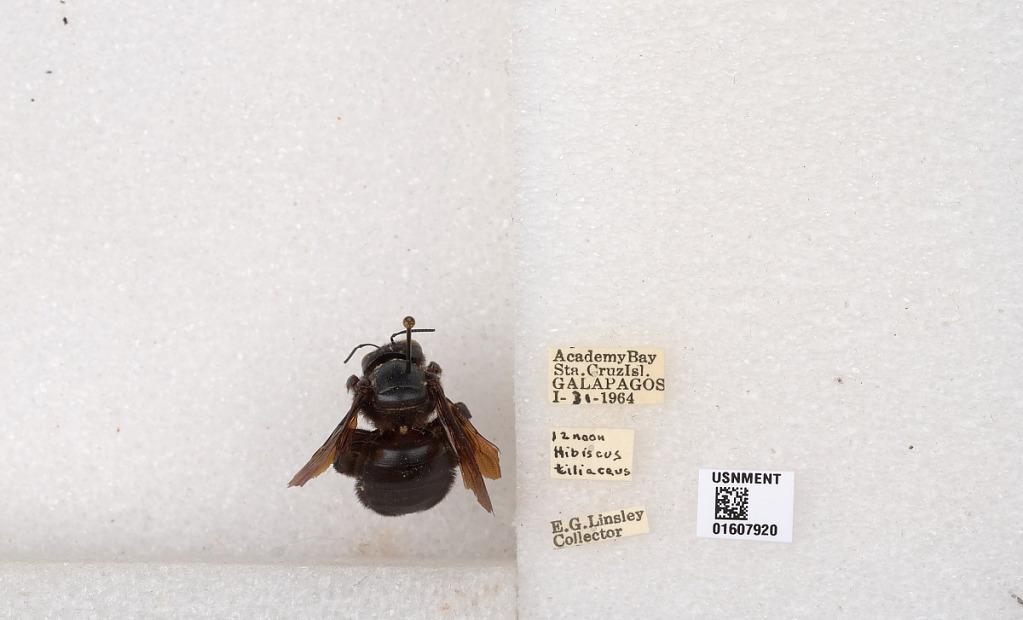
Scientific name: Xylocopa (Neoxylocopa) darwini Cockerell
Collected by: E. Linsley
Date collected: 1964-1-31
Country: Ecuador
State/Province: Galapagos
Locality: Academy Bay Sta.Cruz Isl.
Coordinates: -0.751362, -90.3061